Manuel Bertrán de Lis y Ribes

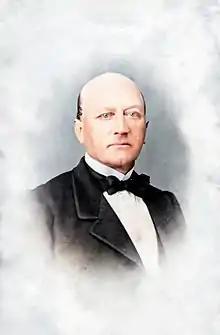
Manuel Bertrán de Lis

Manuel Bertrán de Lis y Ribes (28 February 1806, in Valencia, Spain – 29 July 1869, in Segovia, Spain) was a Spanish politician who served twice as Minister of State, between 1851 and 1852. Other minister positions he held included the Navy, Treasury, and of the State.